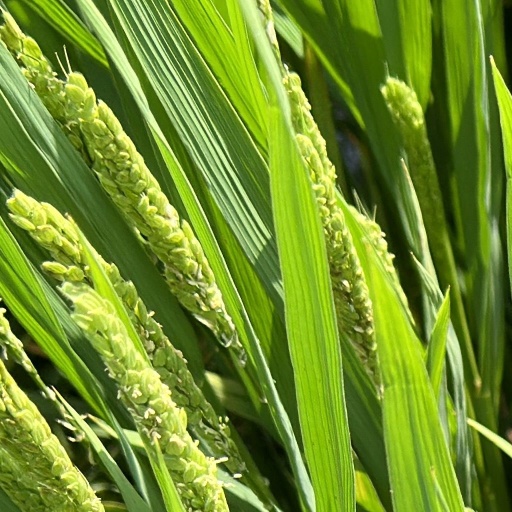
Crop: rice